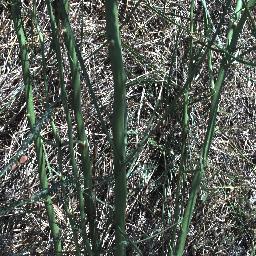
Label: parkinsonia